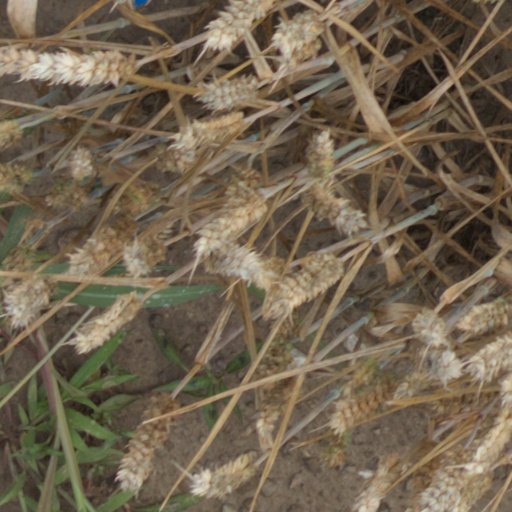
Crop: wheat